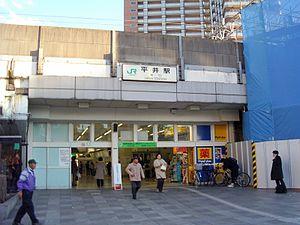
La gare de Hirai est une gare ferroviaire de la ville de Tokyo au Japon. Elle est située dans le quartier Hirai de l'arrondissement spécial d'Edogawa. La gare est desservie par la ligne Chūō-Sōbu de la JR East.